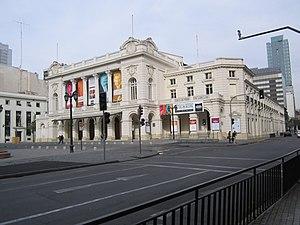
Le Municipal de Santiago, Opéra national du Chili, situé à Santiago, est la scène principale du Chili pour la musique classique.